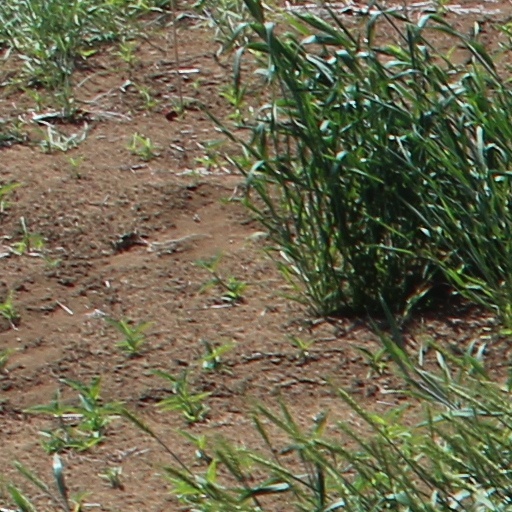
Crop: wheat